Gary Cherone

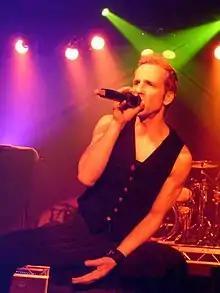
Cherone with Extreme in 2008

Since 2004 Extreme have re-united with Cherone on several occasions for "one off" shows in their home town and in New England, but in November 2007 they announced plans to do another world tour along with a new album.